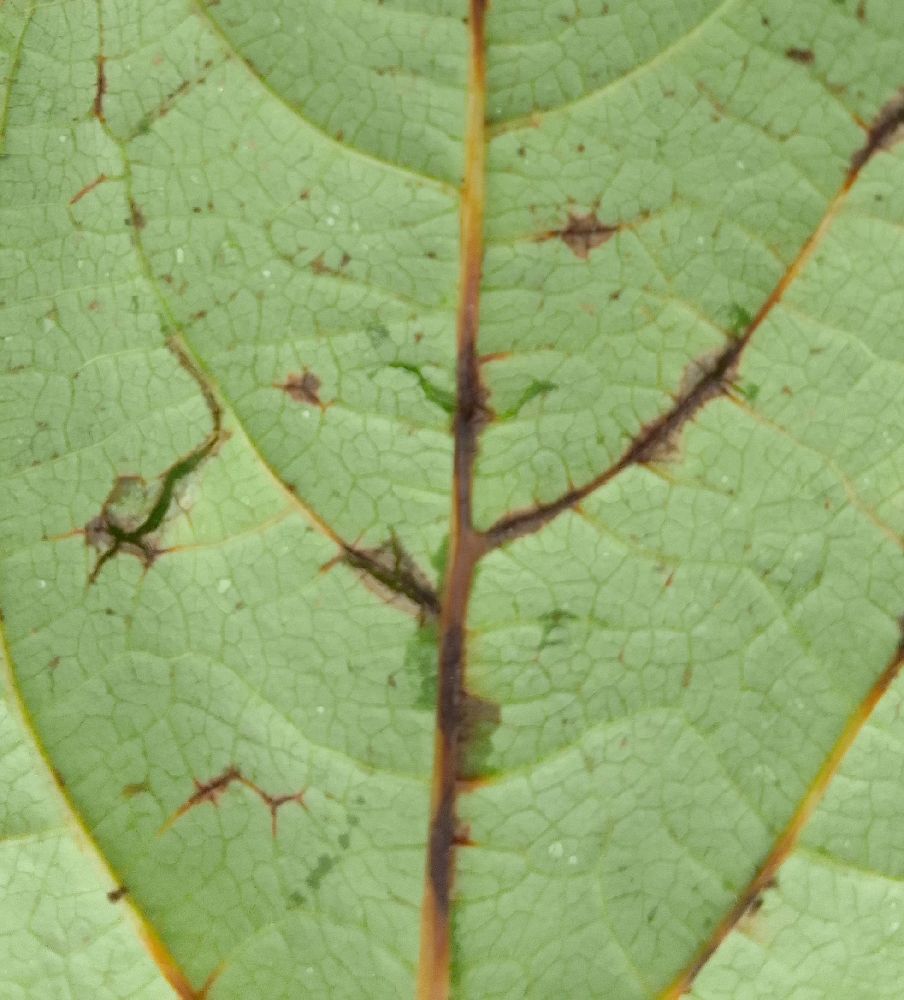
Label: anthracnose